Sahara (1943 American film)

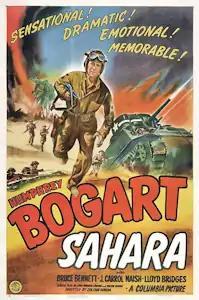
Theatrical release poster

Sahara is a 1943 American action war film directed by Zoltán Korda and starring Humphrey Bogart as an American tank commander in Libya who, along with a handful of Allied soldiers, tries to defend an isolated well with a limited supply of water from a Libyan Afrika Korps battalion during the Western Desert Campaign of World War II.